Nathan Bedford Forrest II

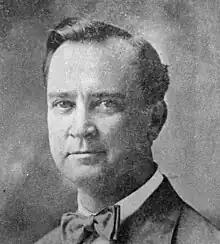
Nathan Bedford Forrest II in 1918

Nathan Bedford Forrest II (August 1871 – March 11, 1931) was an American businessman who served as the 19th Commander-in-Chief of the Sons of Confederate Veterans from 1919 to 1921, and as the Grand Dragon of the Ku Klux Klan in Georgia. Forrest was born in Oxford, Mississippi, in 1871. His grandfather, Nathan Bedford Forrest, was a senior officer of the Confederate States Army who commanded cavalry in the Western Theater of the American Civil War. His only son, Nathan Bedford Forrest III, was a senior officer of the United States Army Air Forces killed in action in the European Theater of World War II.